Radi Naydenov

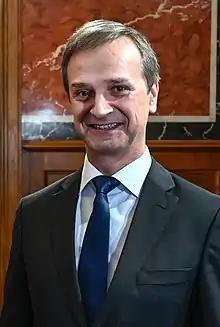
Naydenov in 2020

Radi Naydenov (born 24 August 1962 in Sofia, Bulgaria) is a Bulgarian politician and diplomat. He joined the Bulgarian diplomatic service in 1992, and in 2002 he was Bulgaria’s Deputy Minister of Defense. From 2002 until 2005, he was Head of Cabinet of the Prime Minister of the Republic of Bulgaria, Simeon Saxe-Coburg-Gotha. He then served as Bulgaria’s ambassador to Germany, and was the Foreign Minister of Bulgaria between 27 January 2017 and 4 May 2017.